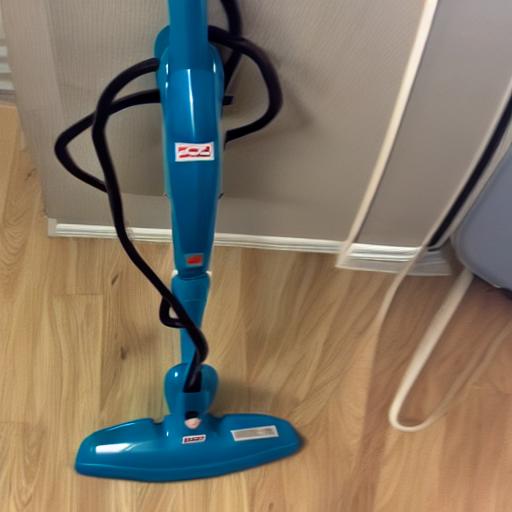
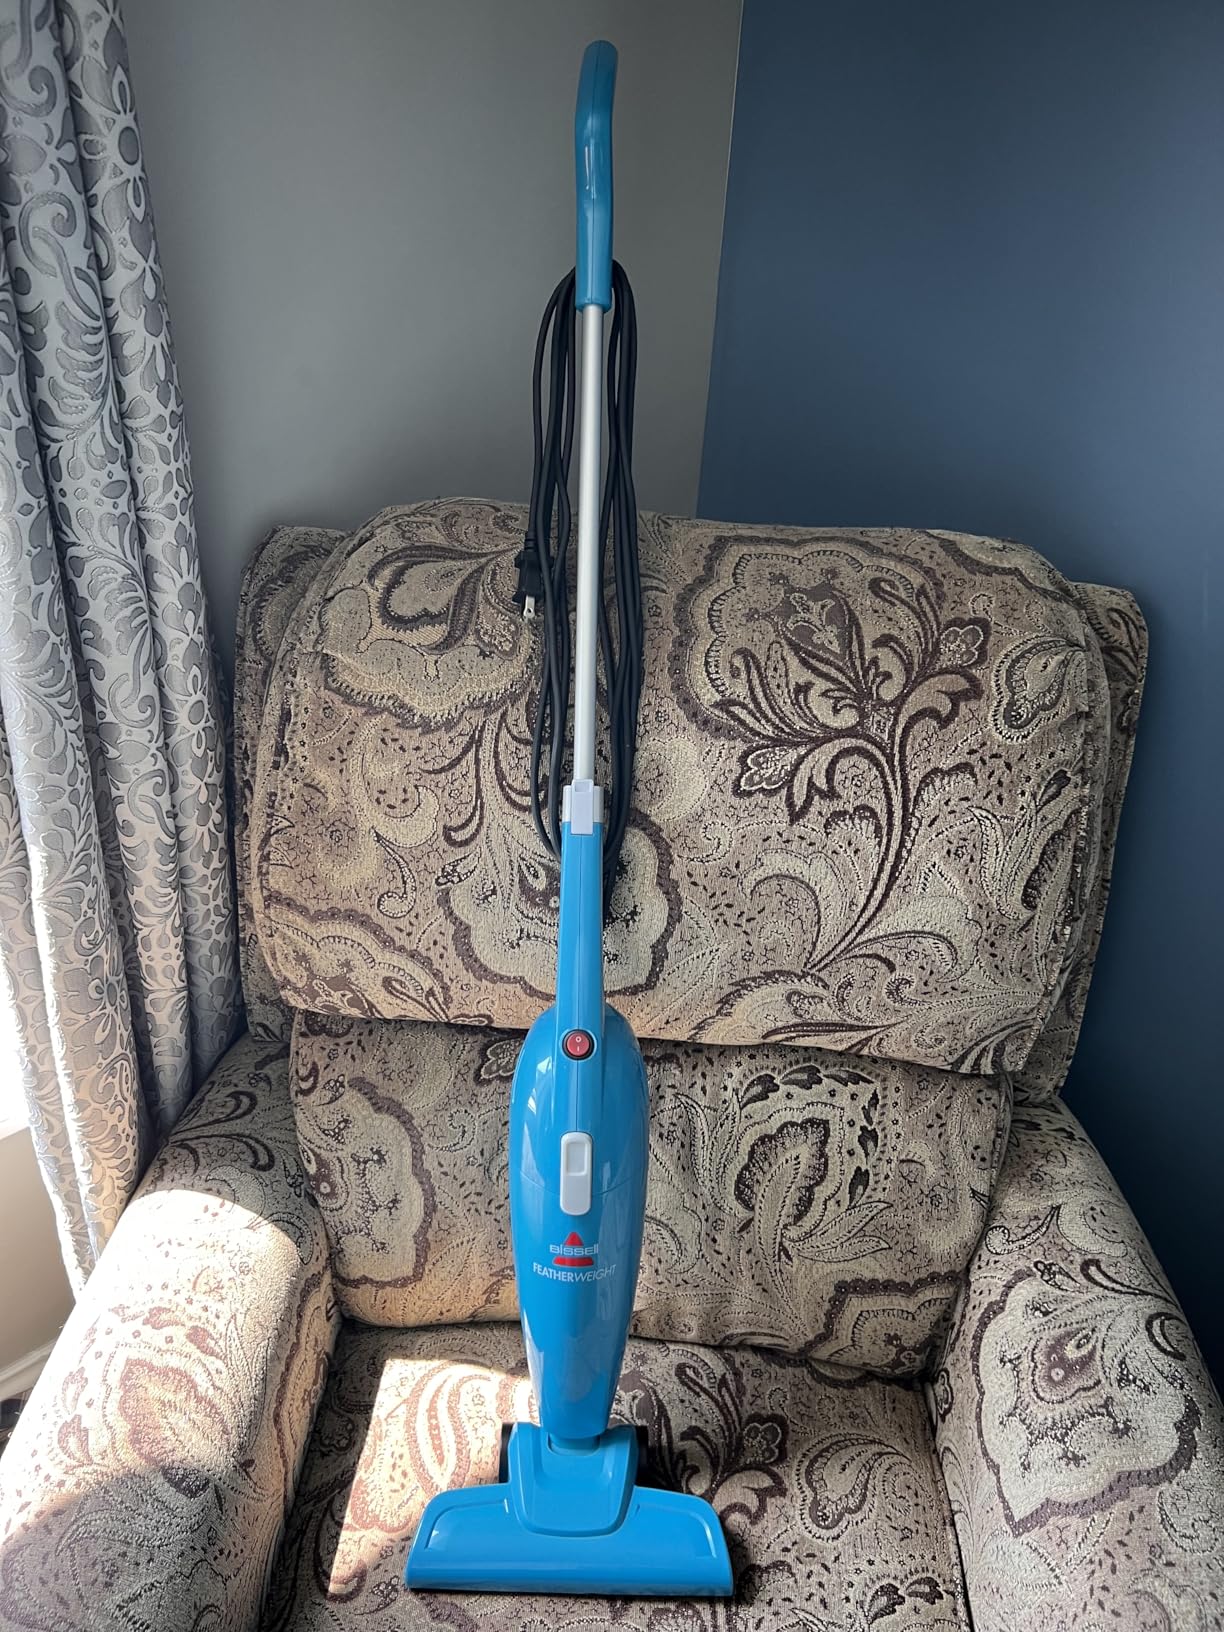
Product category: items_vacuum
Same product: no